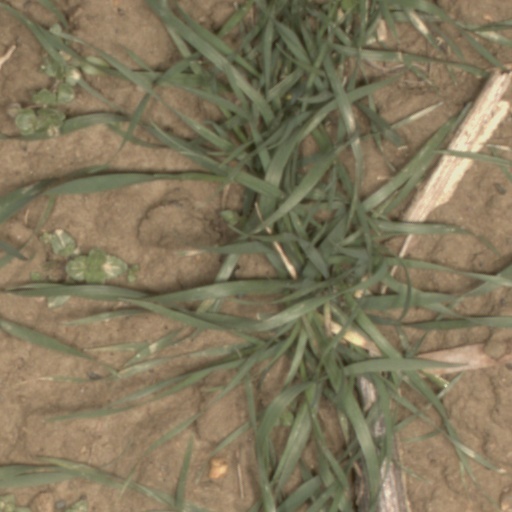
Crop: wheat